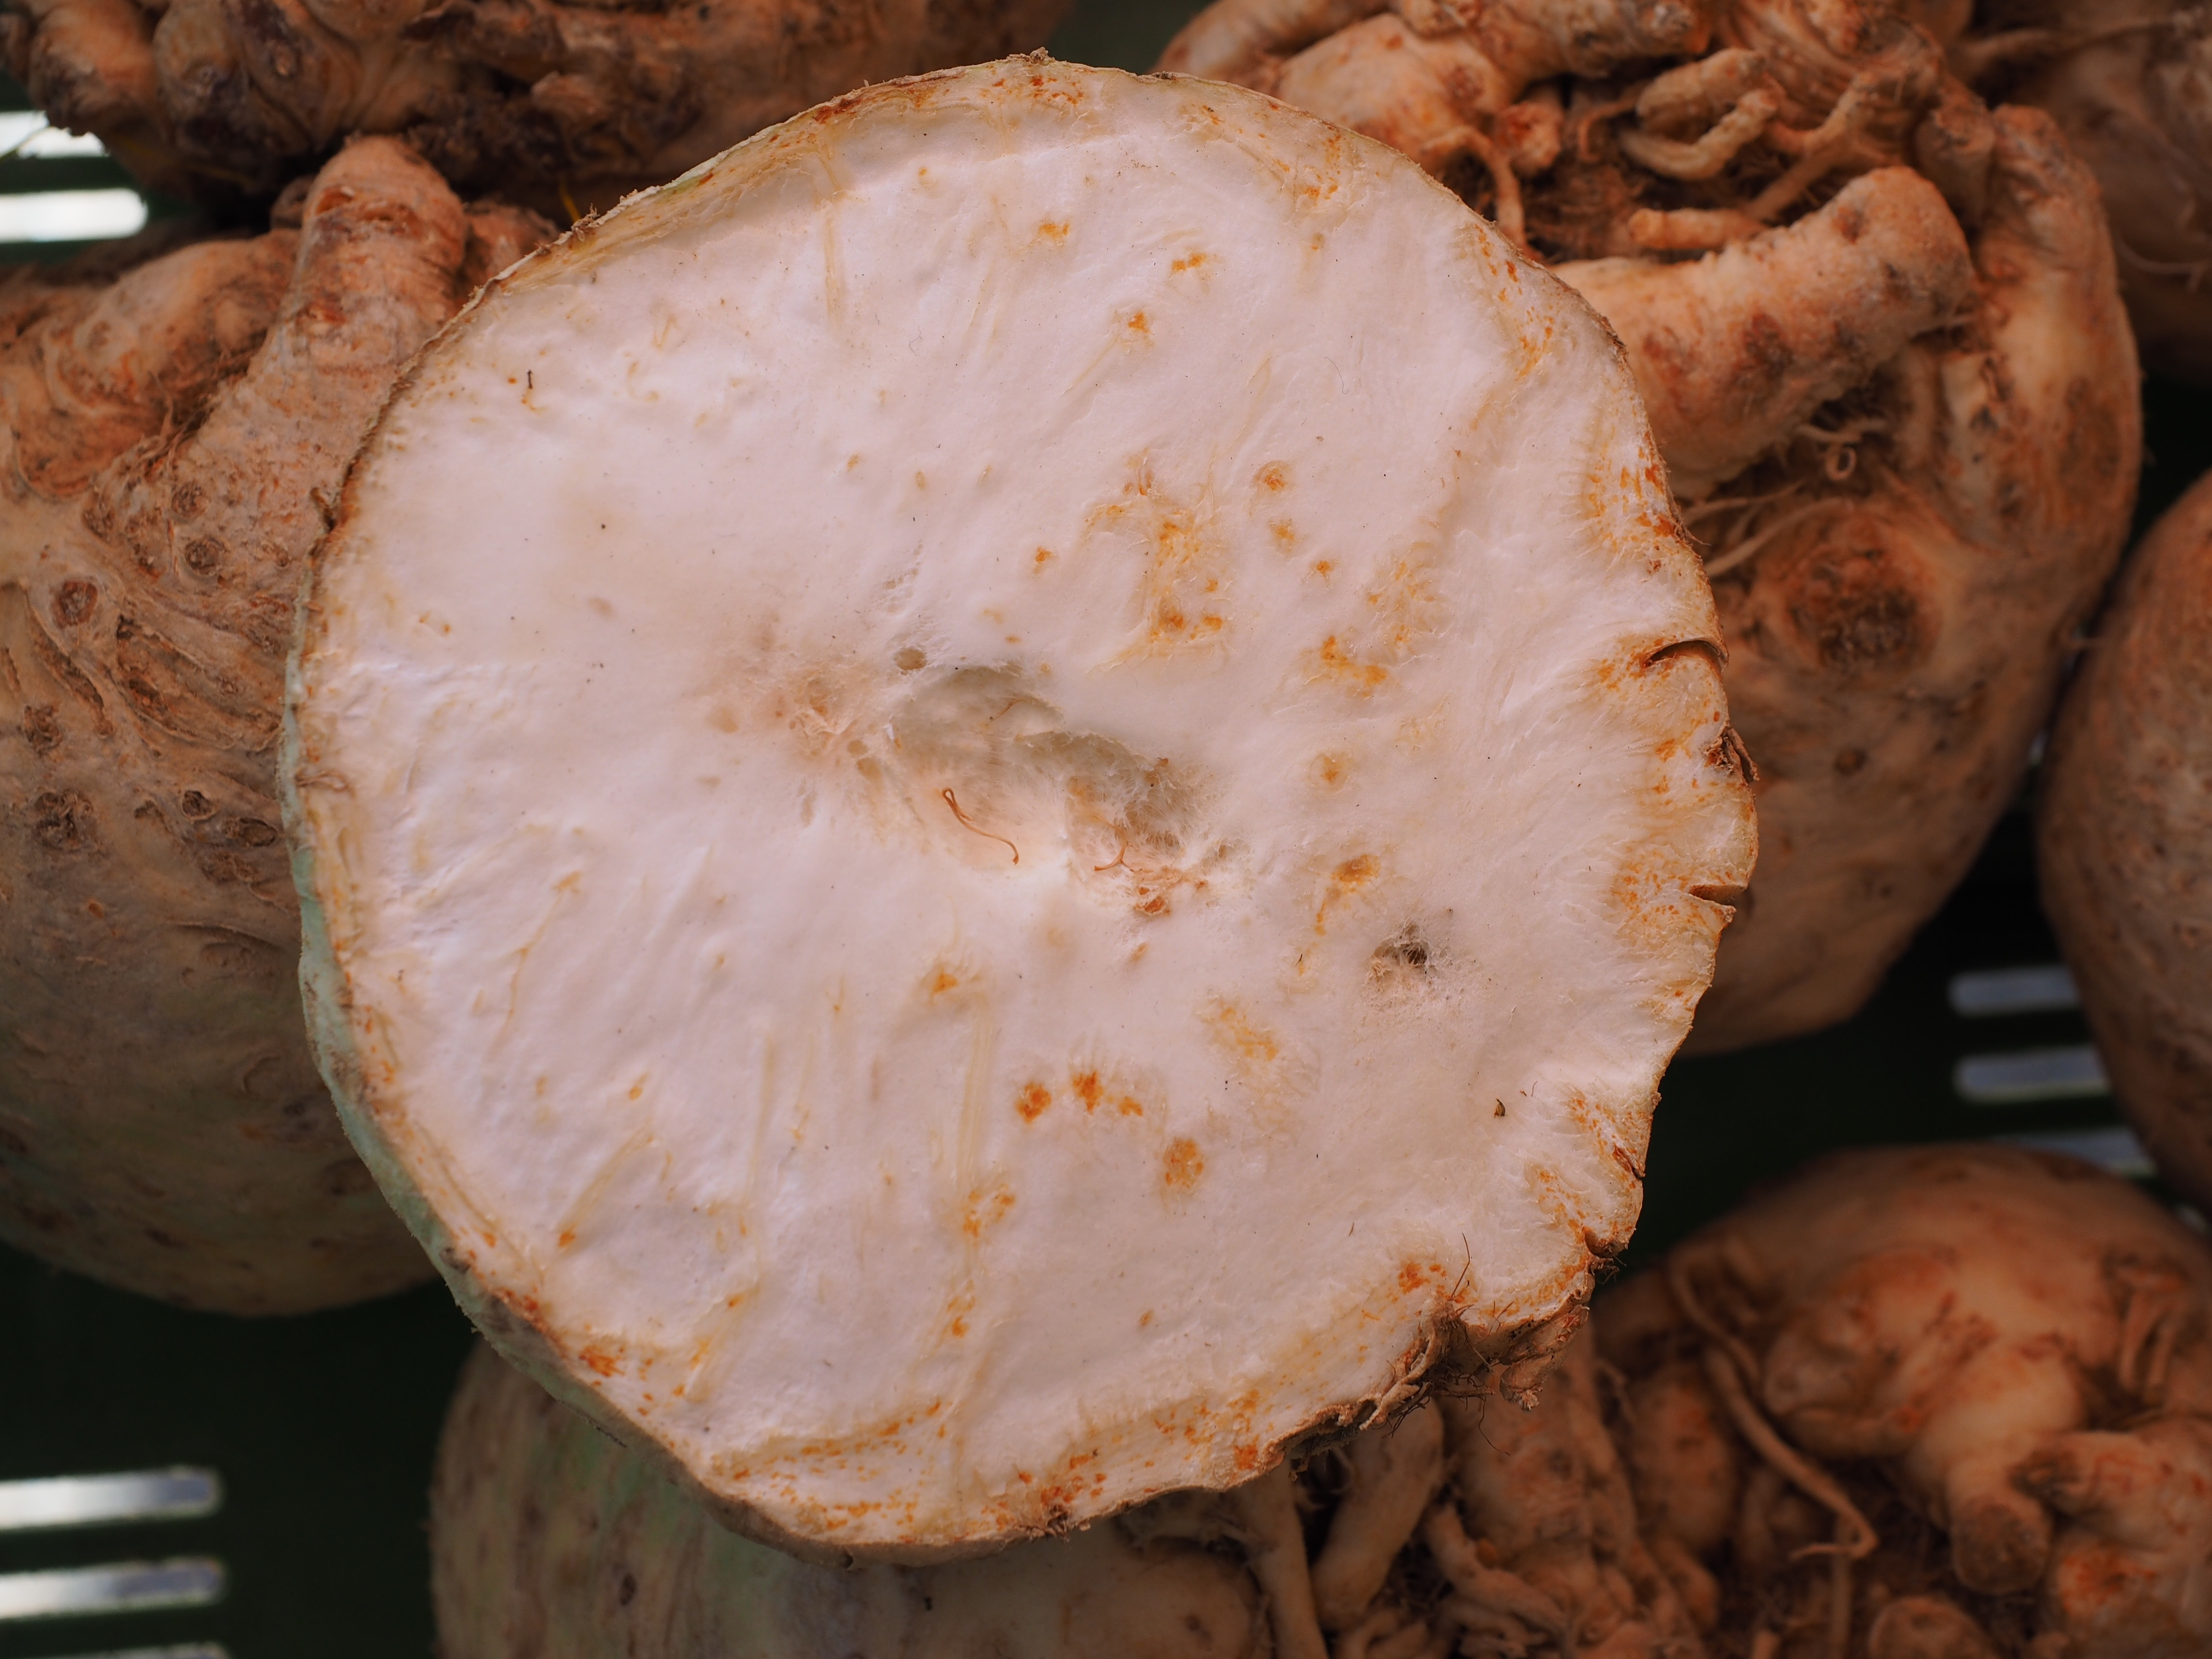
produce, soil, mushroom, healthy, fungus, vegetables, bolete, celery, vitamins, turnip, sliced, celeriac, agaricus, matsutake, tuber, cut in half, oyster mushroom, edible mushroom, shiitake, addressed, medicinal mushroom, agaricomycetes, agaricaceae, champignon mushroom, penny bun, pleurotus eryngii, lingzhi mushroom